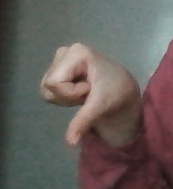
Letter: waw